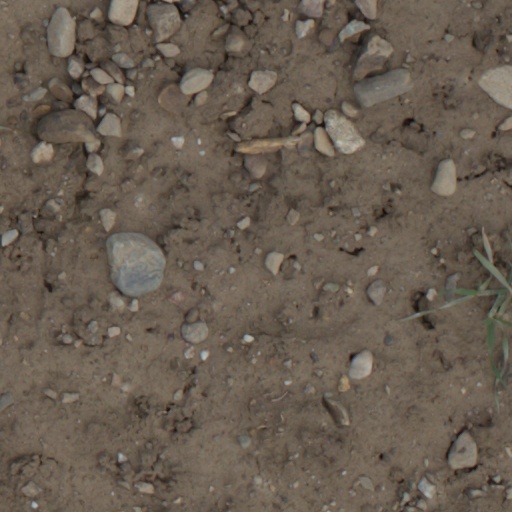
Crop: wheat